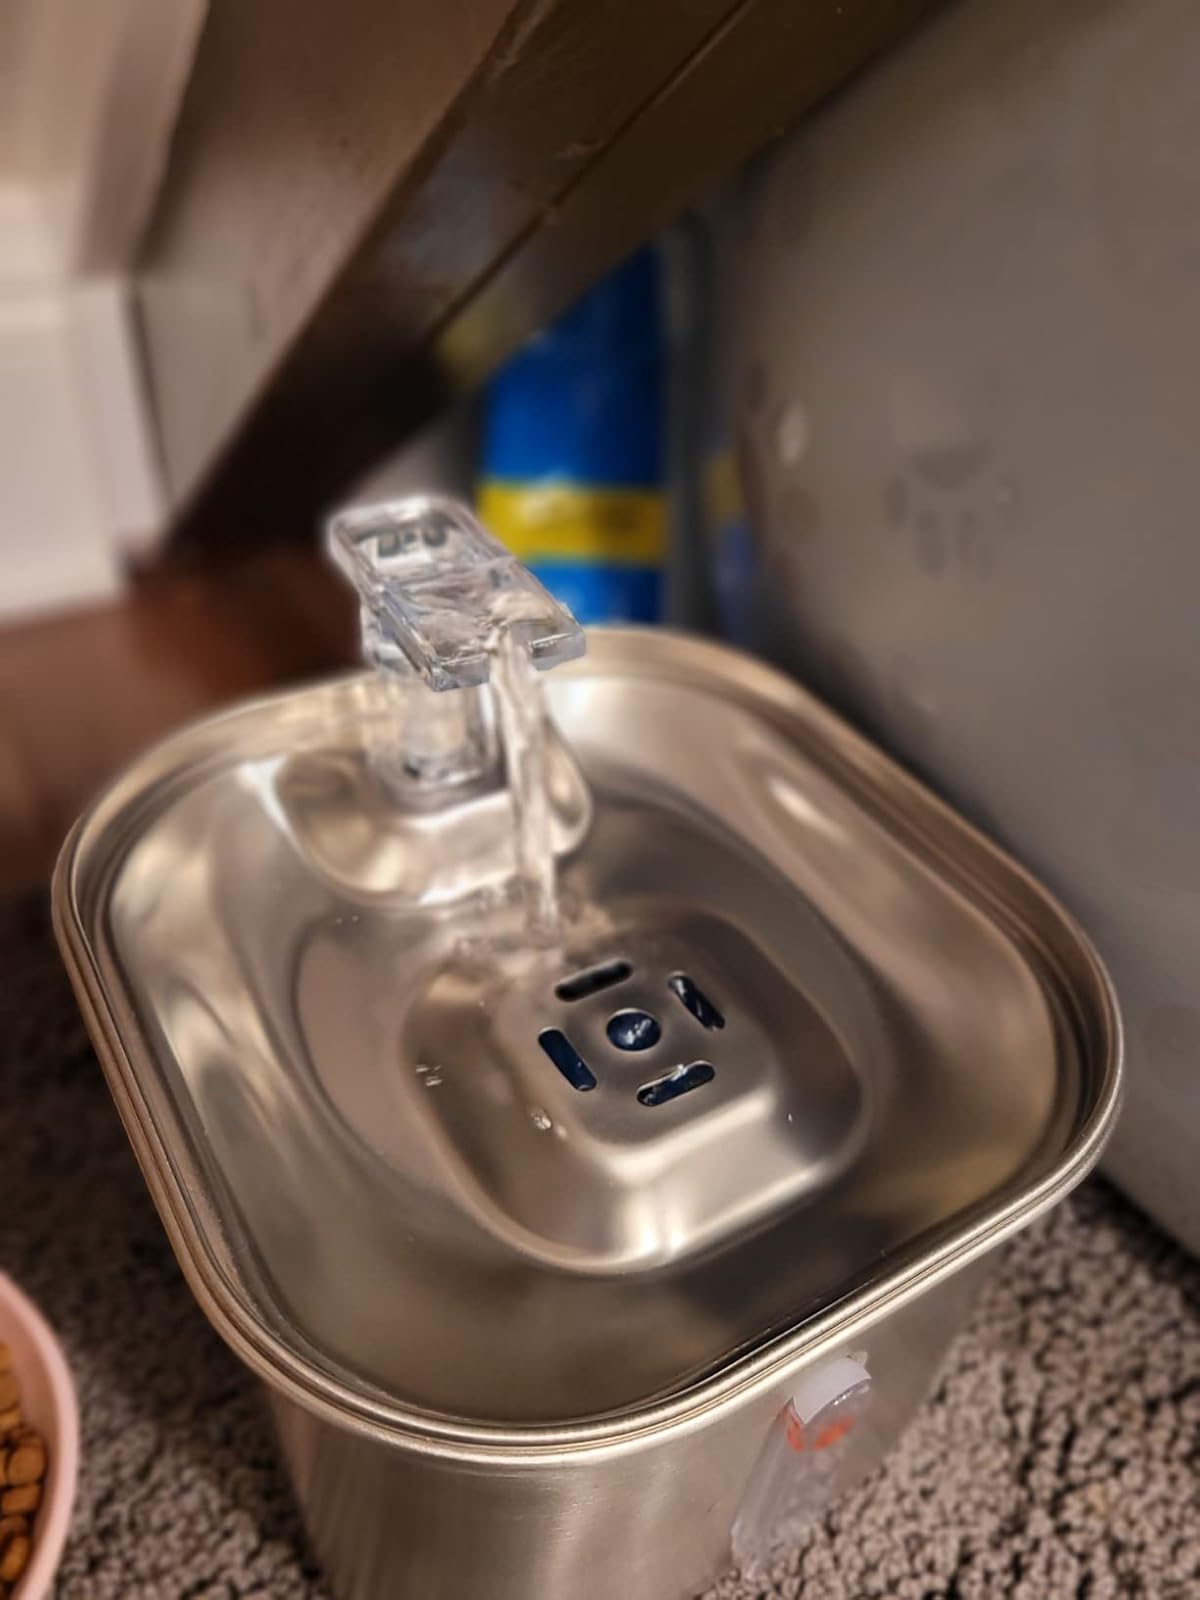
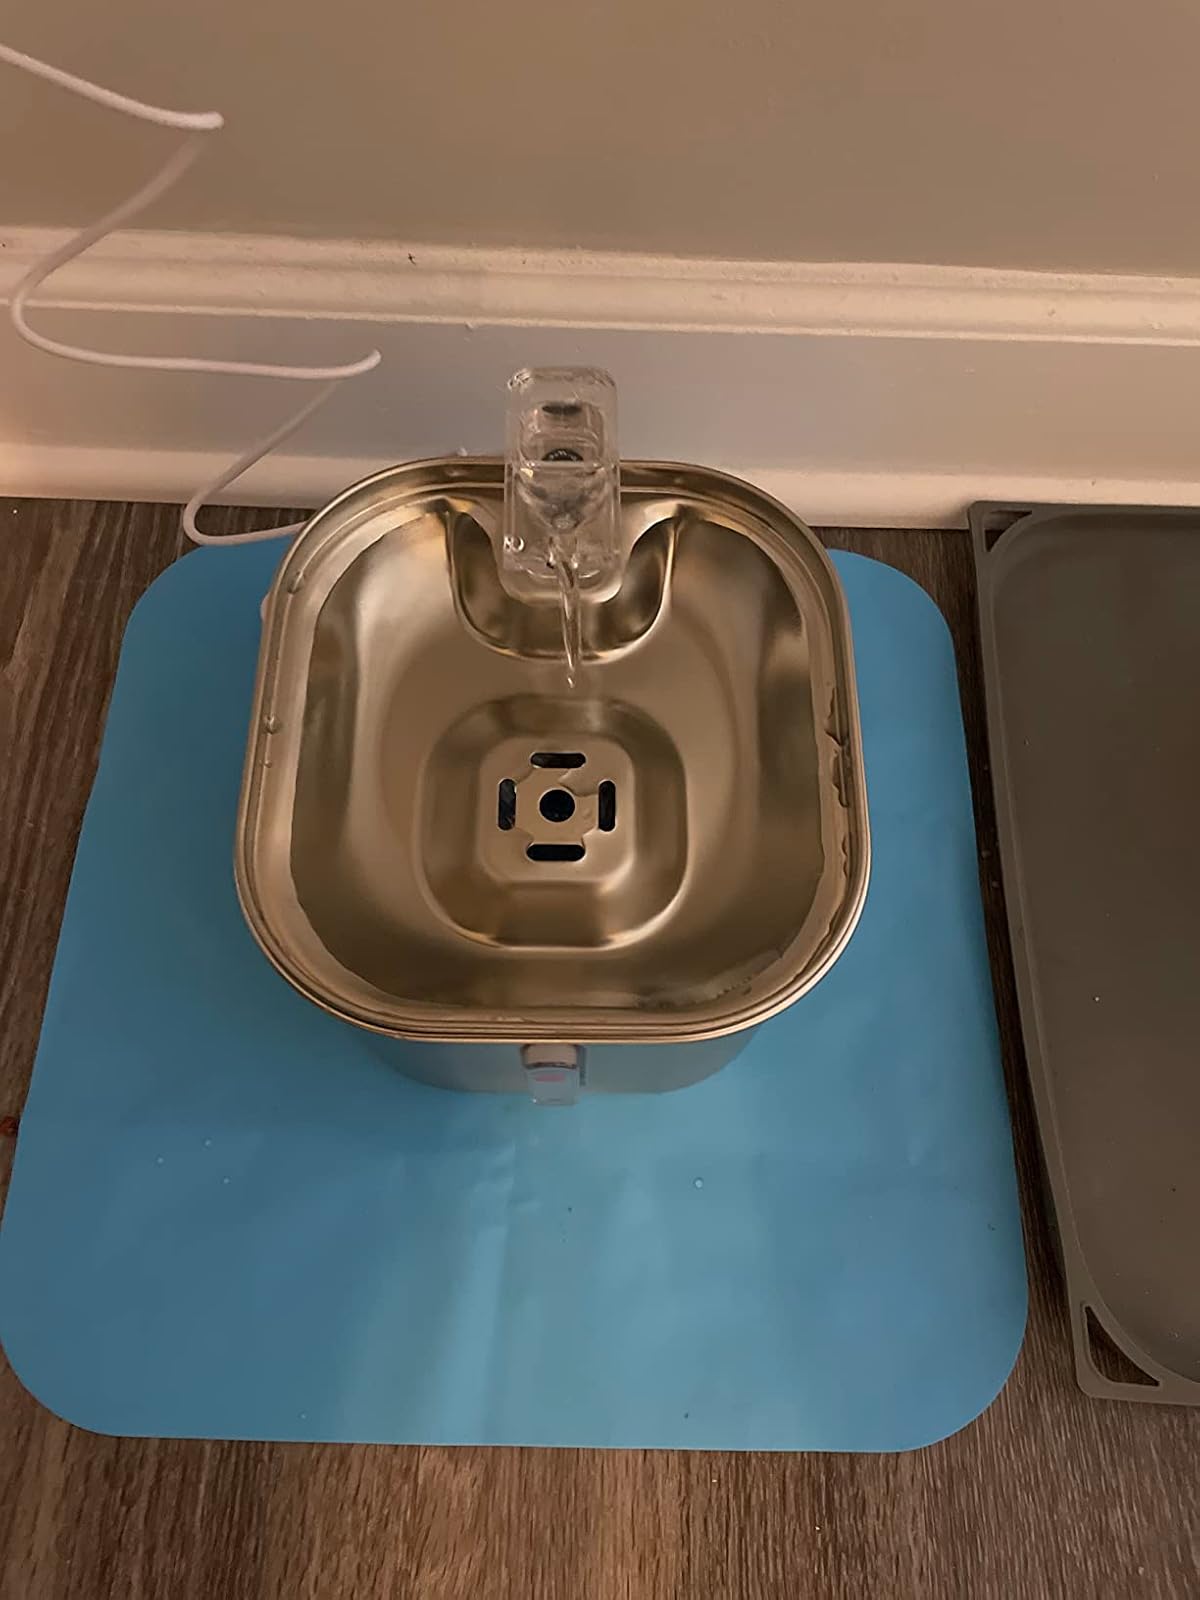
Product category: items_bowl
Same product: yes